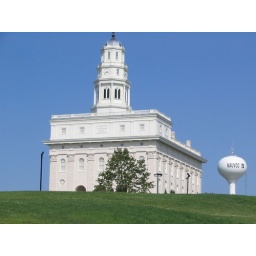
Mormon Temple and the town water tower in Nauvoo, Illinois